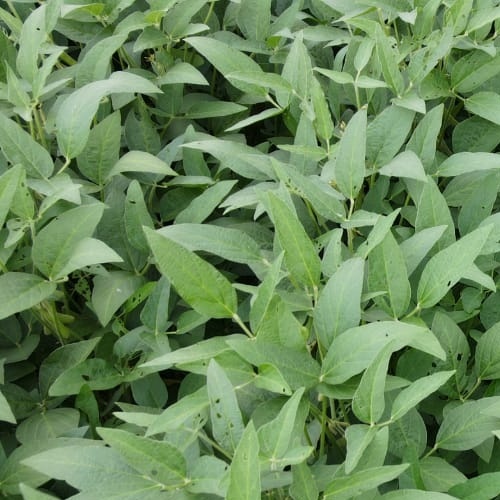
Label: Diabrotica_speciosa